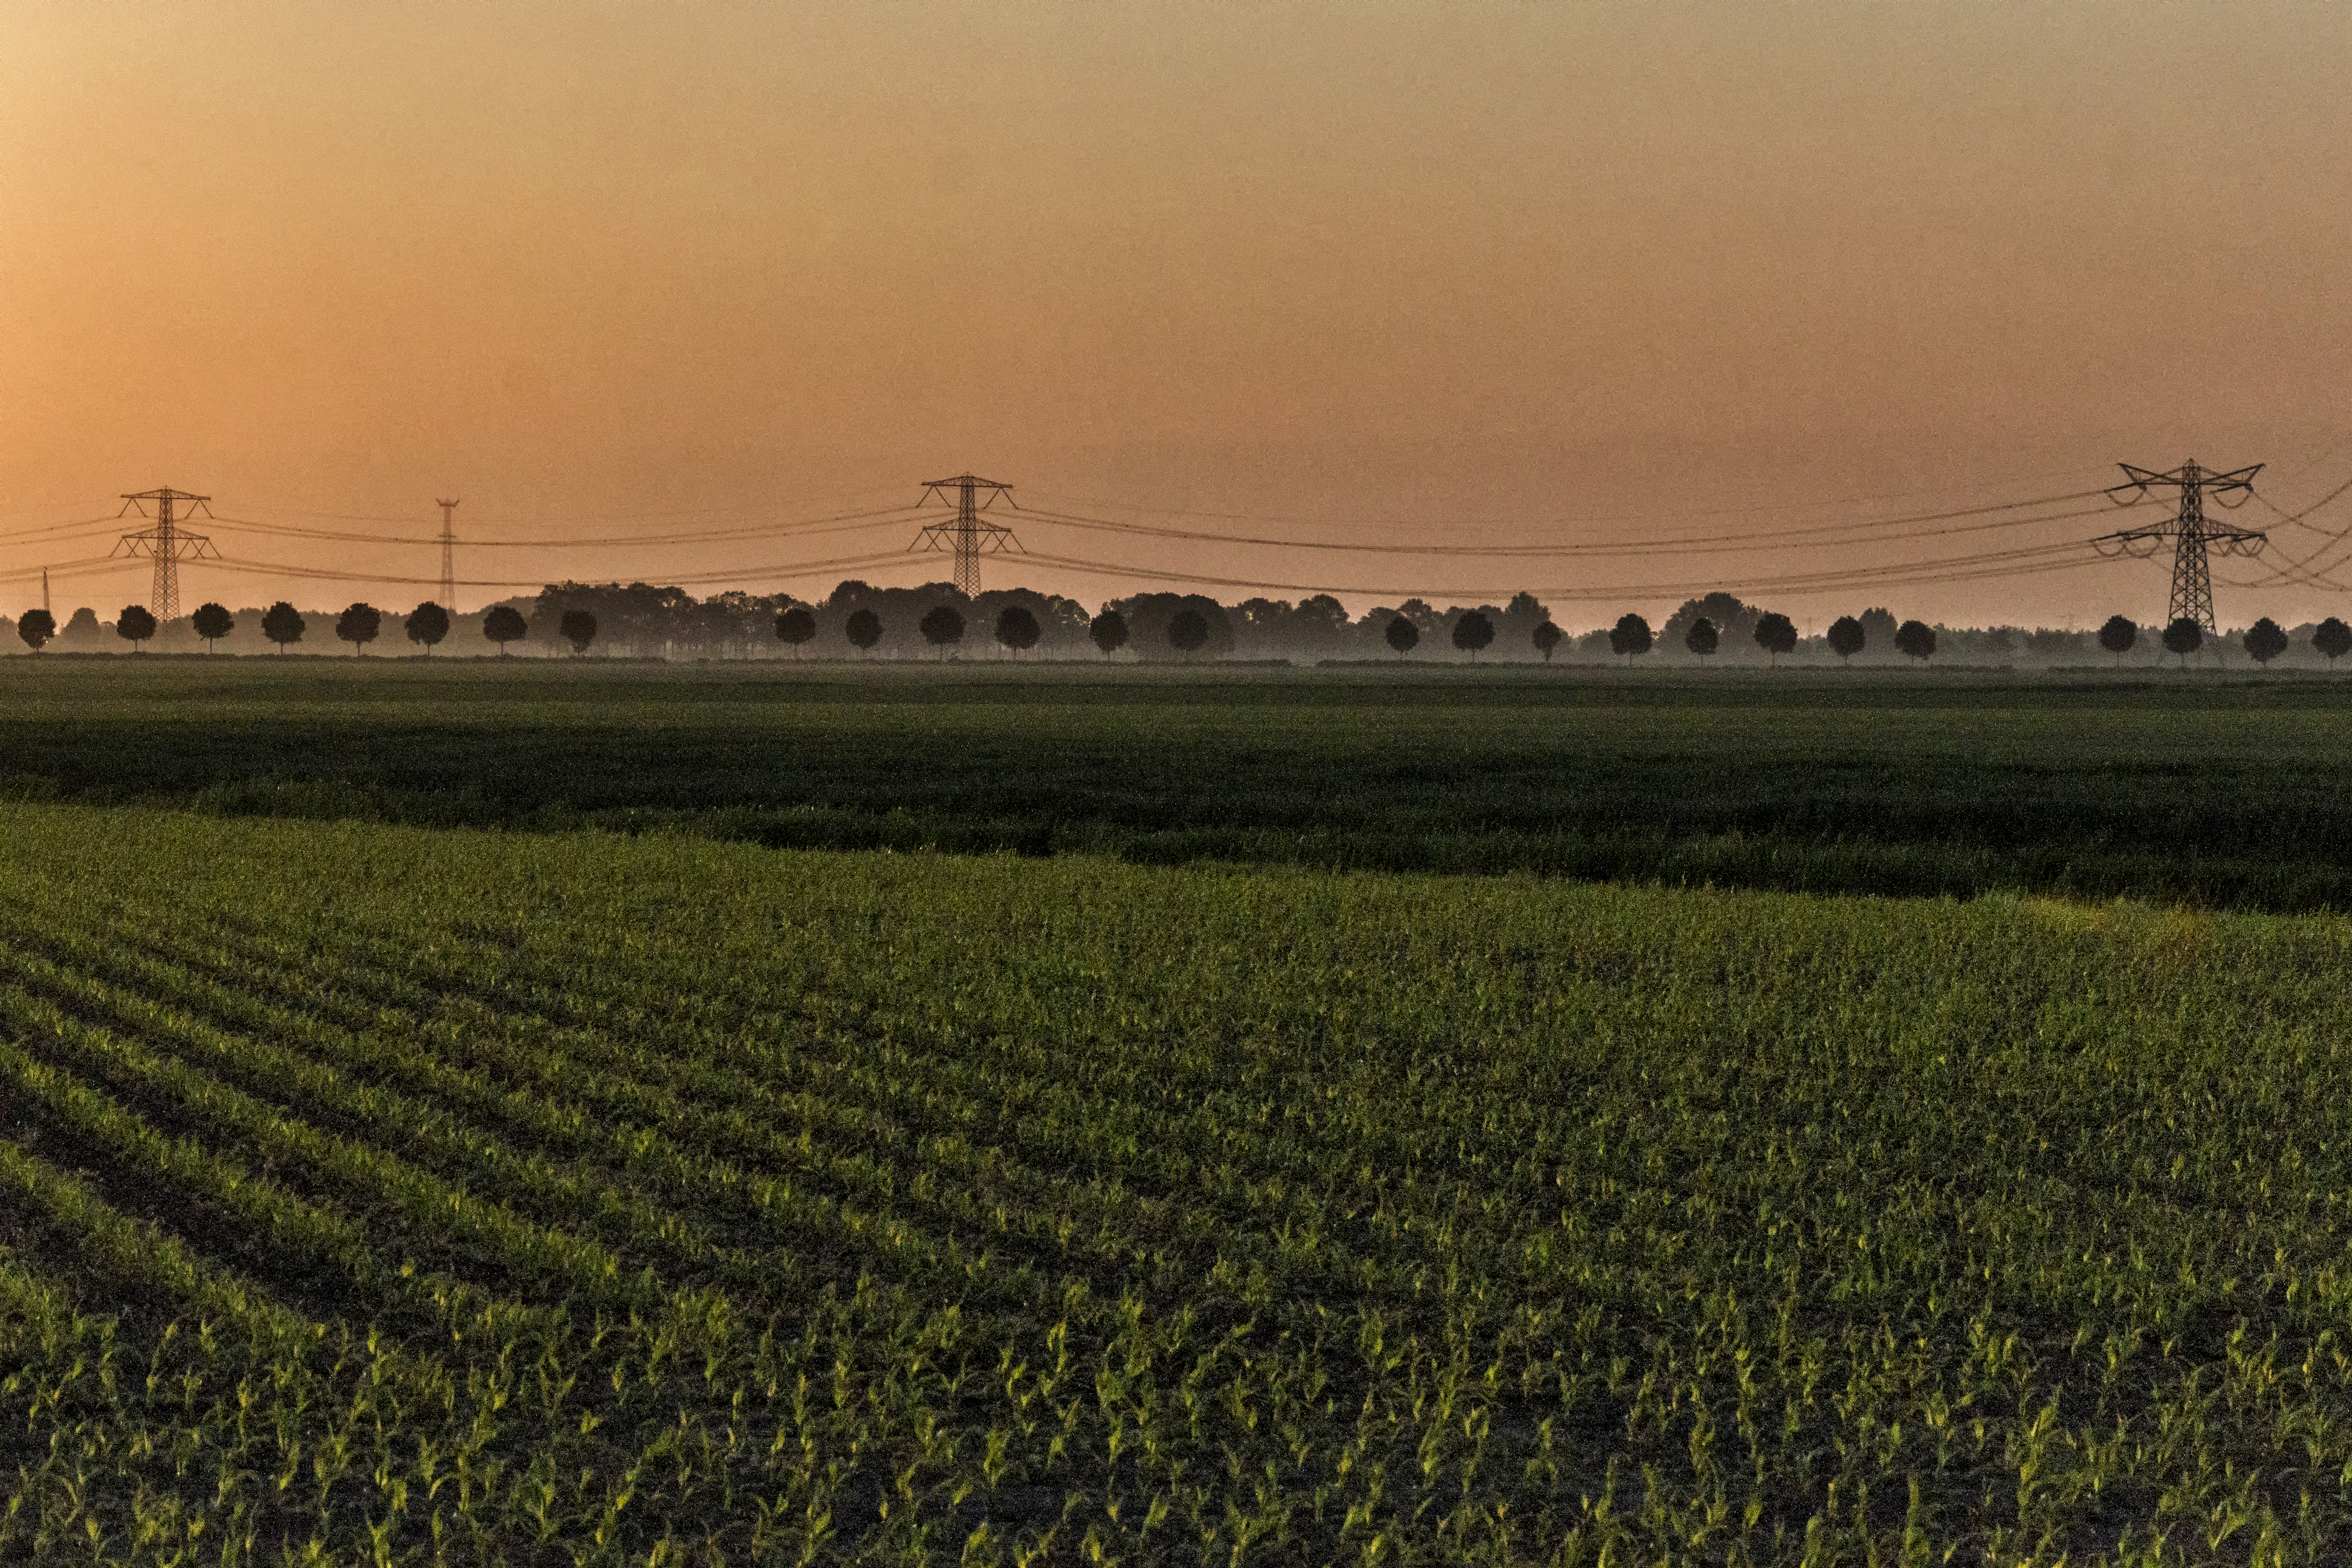
landscape, nature, grass, outdoor, horizon, field, farm, photography, prairie, sunlight, morning, food, crop, nikon, agriculture, plain, farmland, nederland, netherlands, zuidholland, outdoorphotography, paulvandevelde, pdvandevelde, padagudaloma, natuurfotografie, dordrecht, biesbosch, landschap, nederlandinfotos, hollandse, boerenland, rural area, gewas, paddy field, atmospheric phenomenon, grass family, outdoor structure